James Turrell

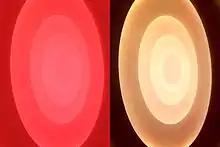
Two separate shots side-by-side looking up toward the ceiling in the middle of the Guggenheim Museum in New York during James Turrell's light exhibition "Aten Reign"

Turrell's "Dividing the Light" (2007) incorporates both water and landscaping. This Skyspace is an open-air pavilion, with a canopy structure and aperture, lighting program, pool, and landscaping, situated in the Draper Courtyard at Pomona College. The canopy aperture mirrors the continuous pool below, which is surrounded by granite seating and landscaping. At its opening, David Pagel of the Los Angeles Times called it "one of the best works of public art in recent memory".